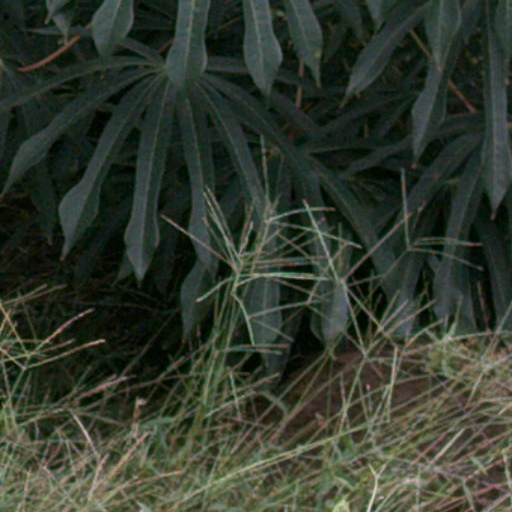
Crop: cassava